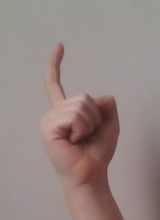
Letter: ra